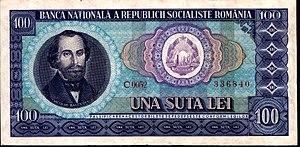
Billet de Banque de 100 lei (1966?).
Nicolae Bălcescu est l'une des grandes figures de la renaissance culturelle roumaine et un historien, écrivain et révolutionnaire roumain.